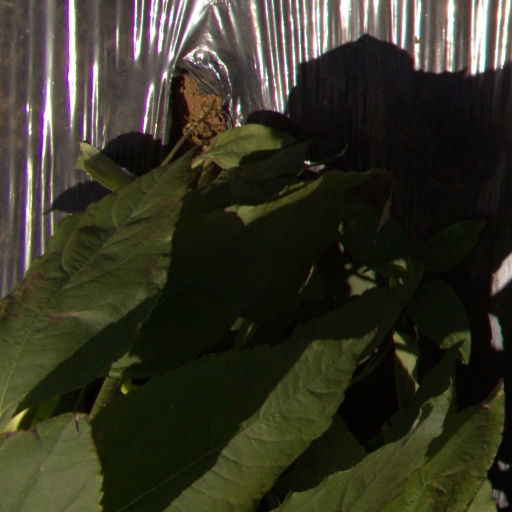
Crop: Jerusalem artichoke